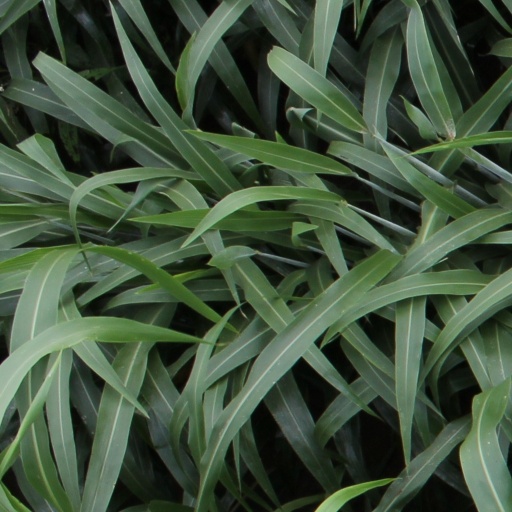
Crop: sorghum